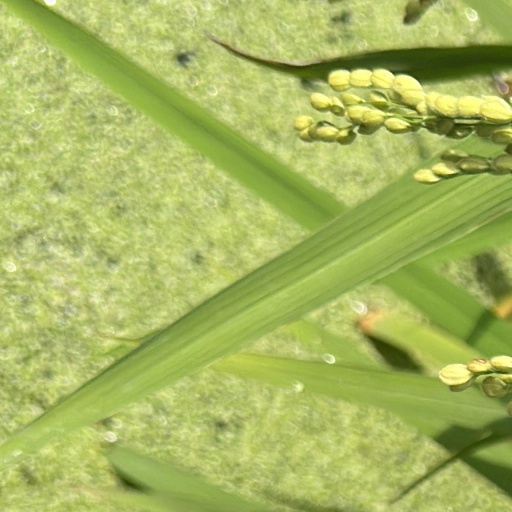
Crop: rice